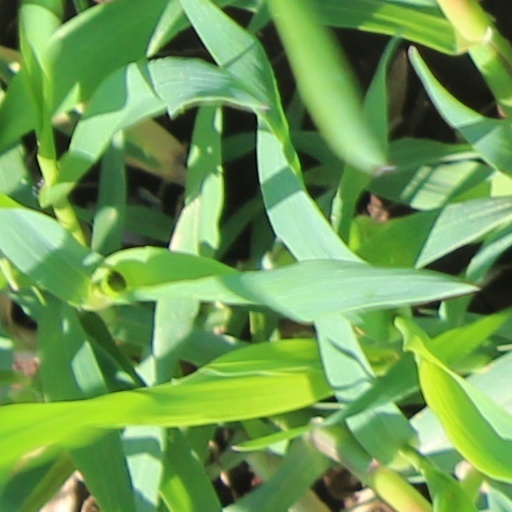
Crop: wheat